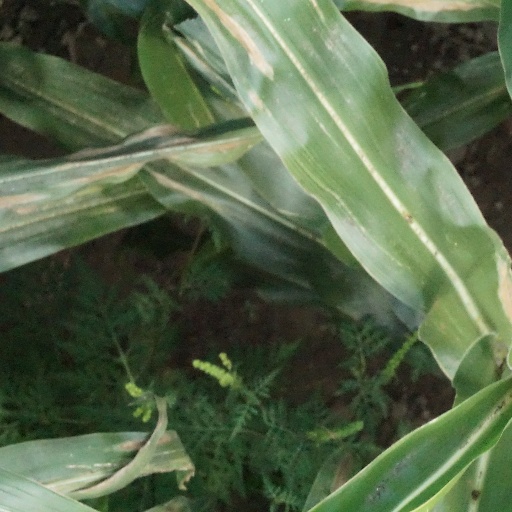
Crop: maize; corn